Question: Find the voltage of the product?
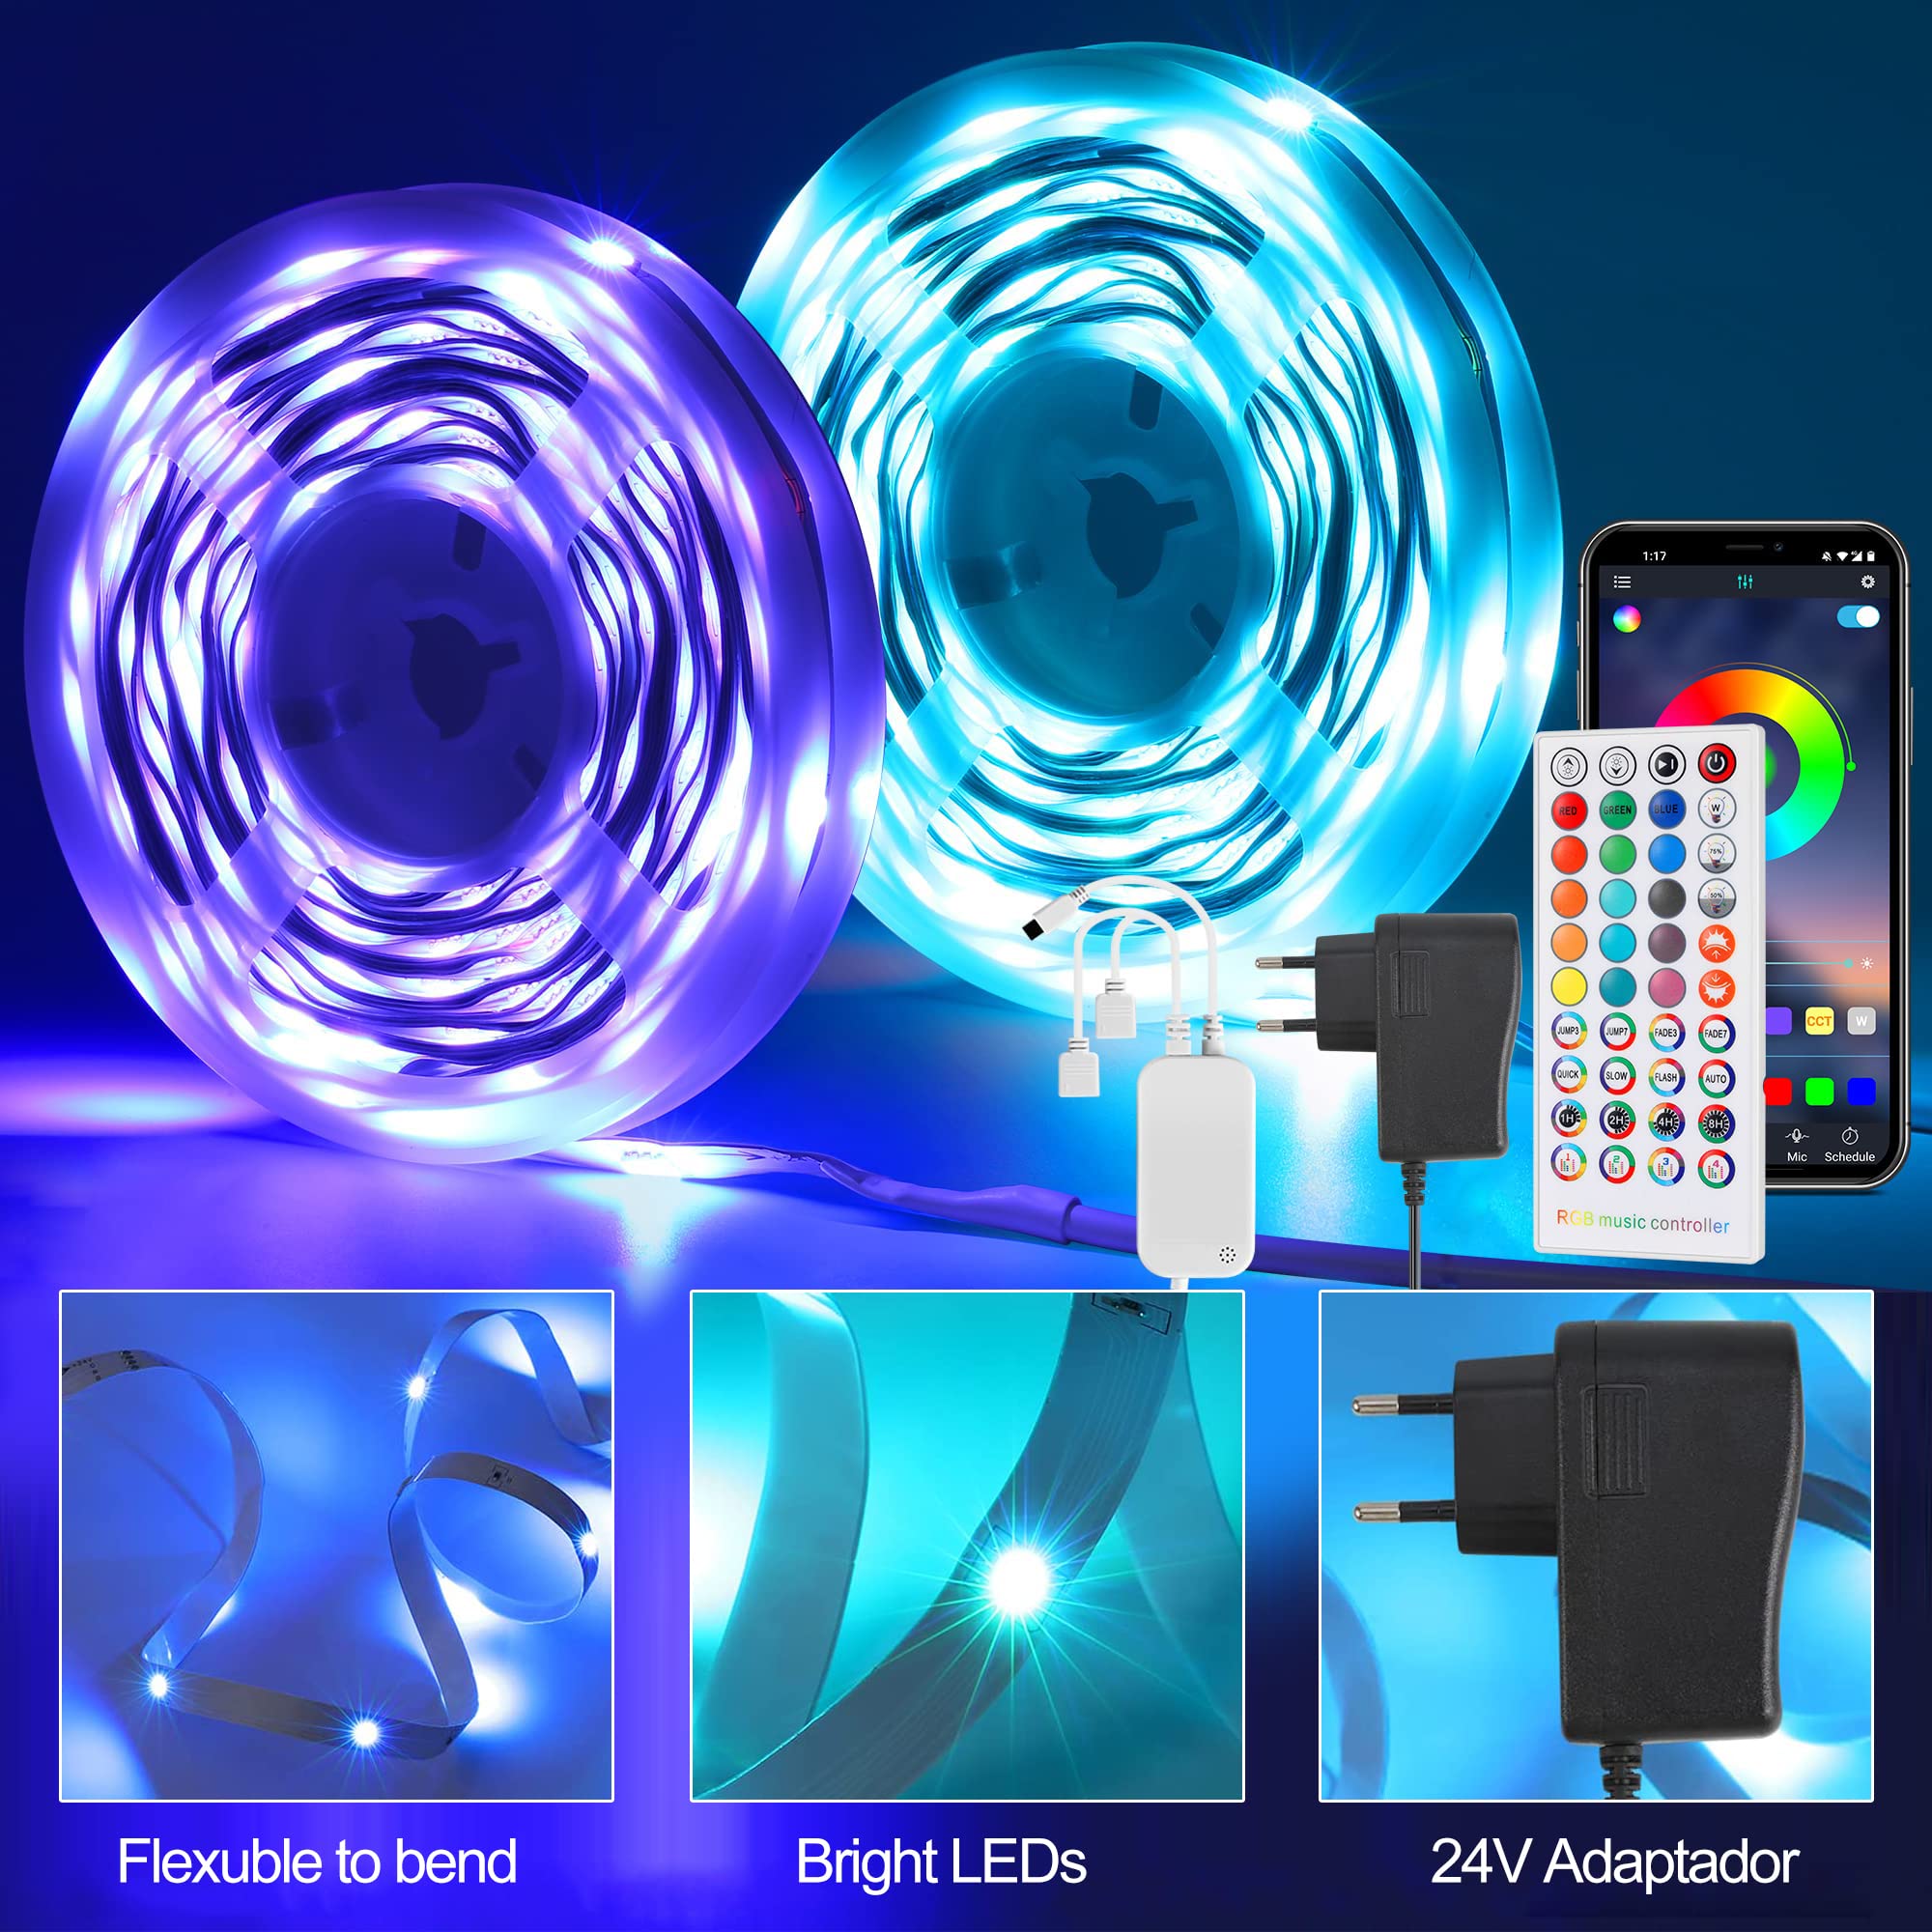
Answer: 24.0 volt